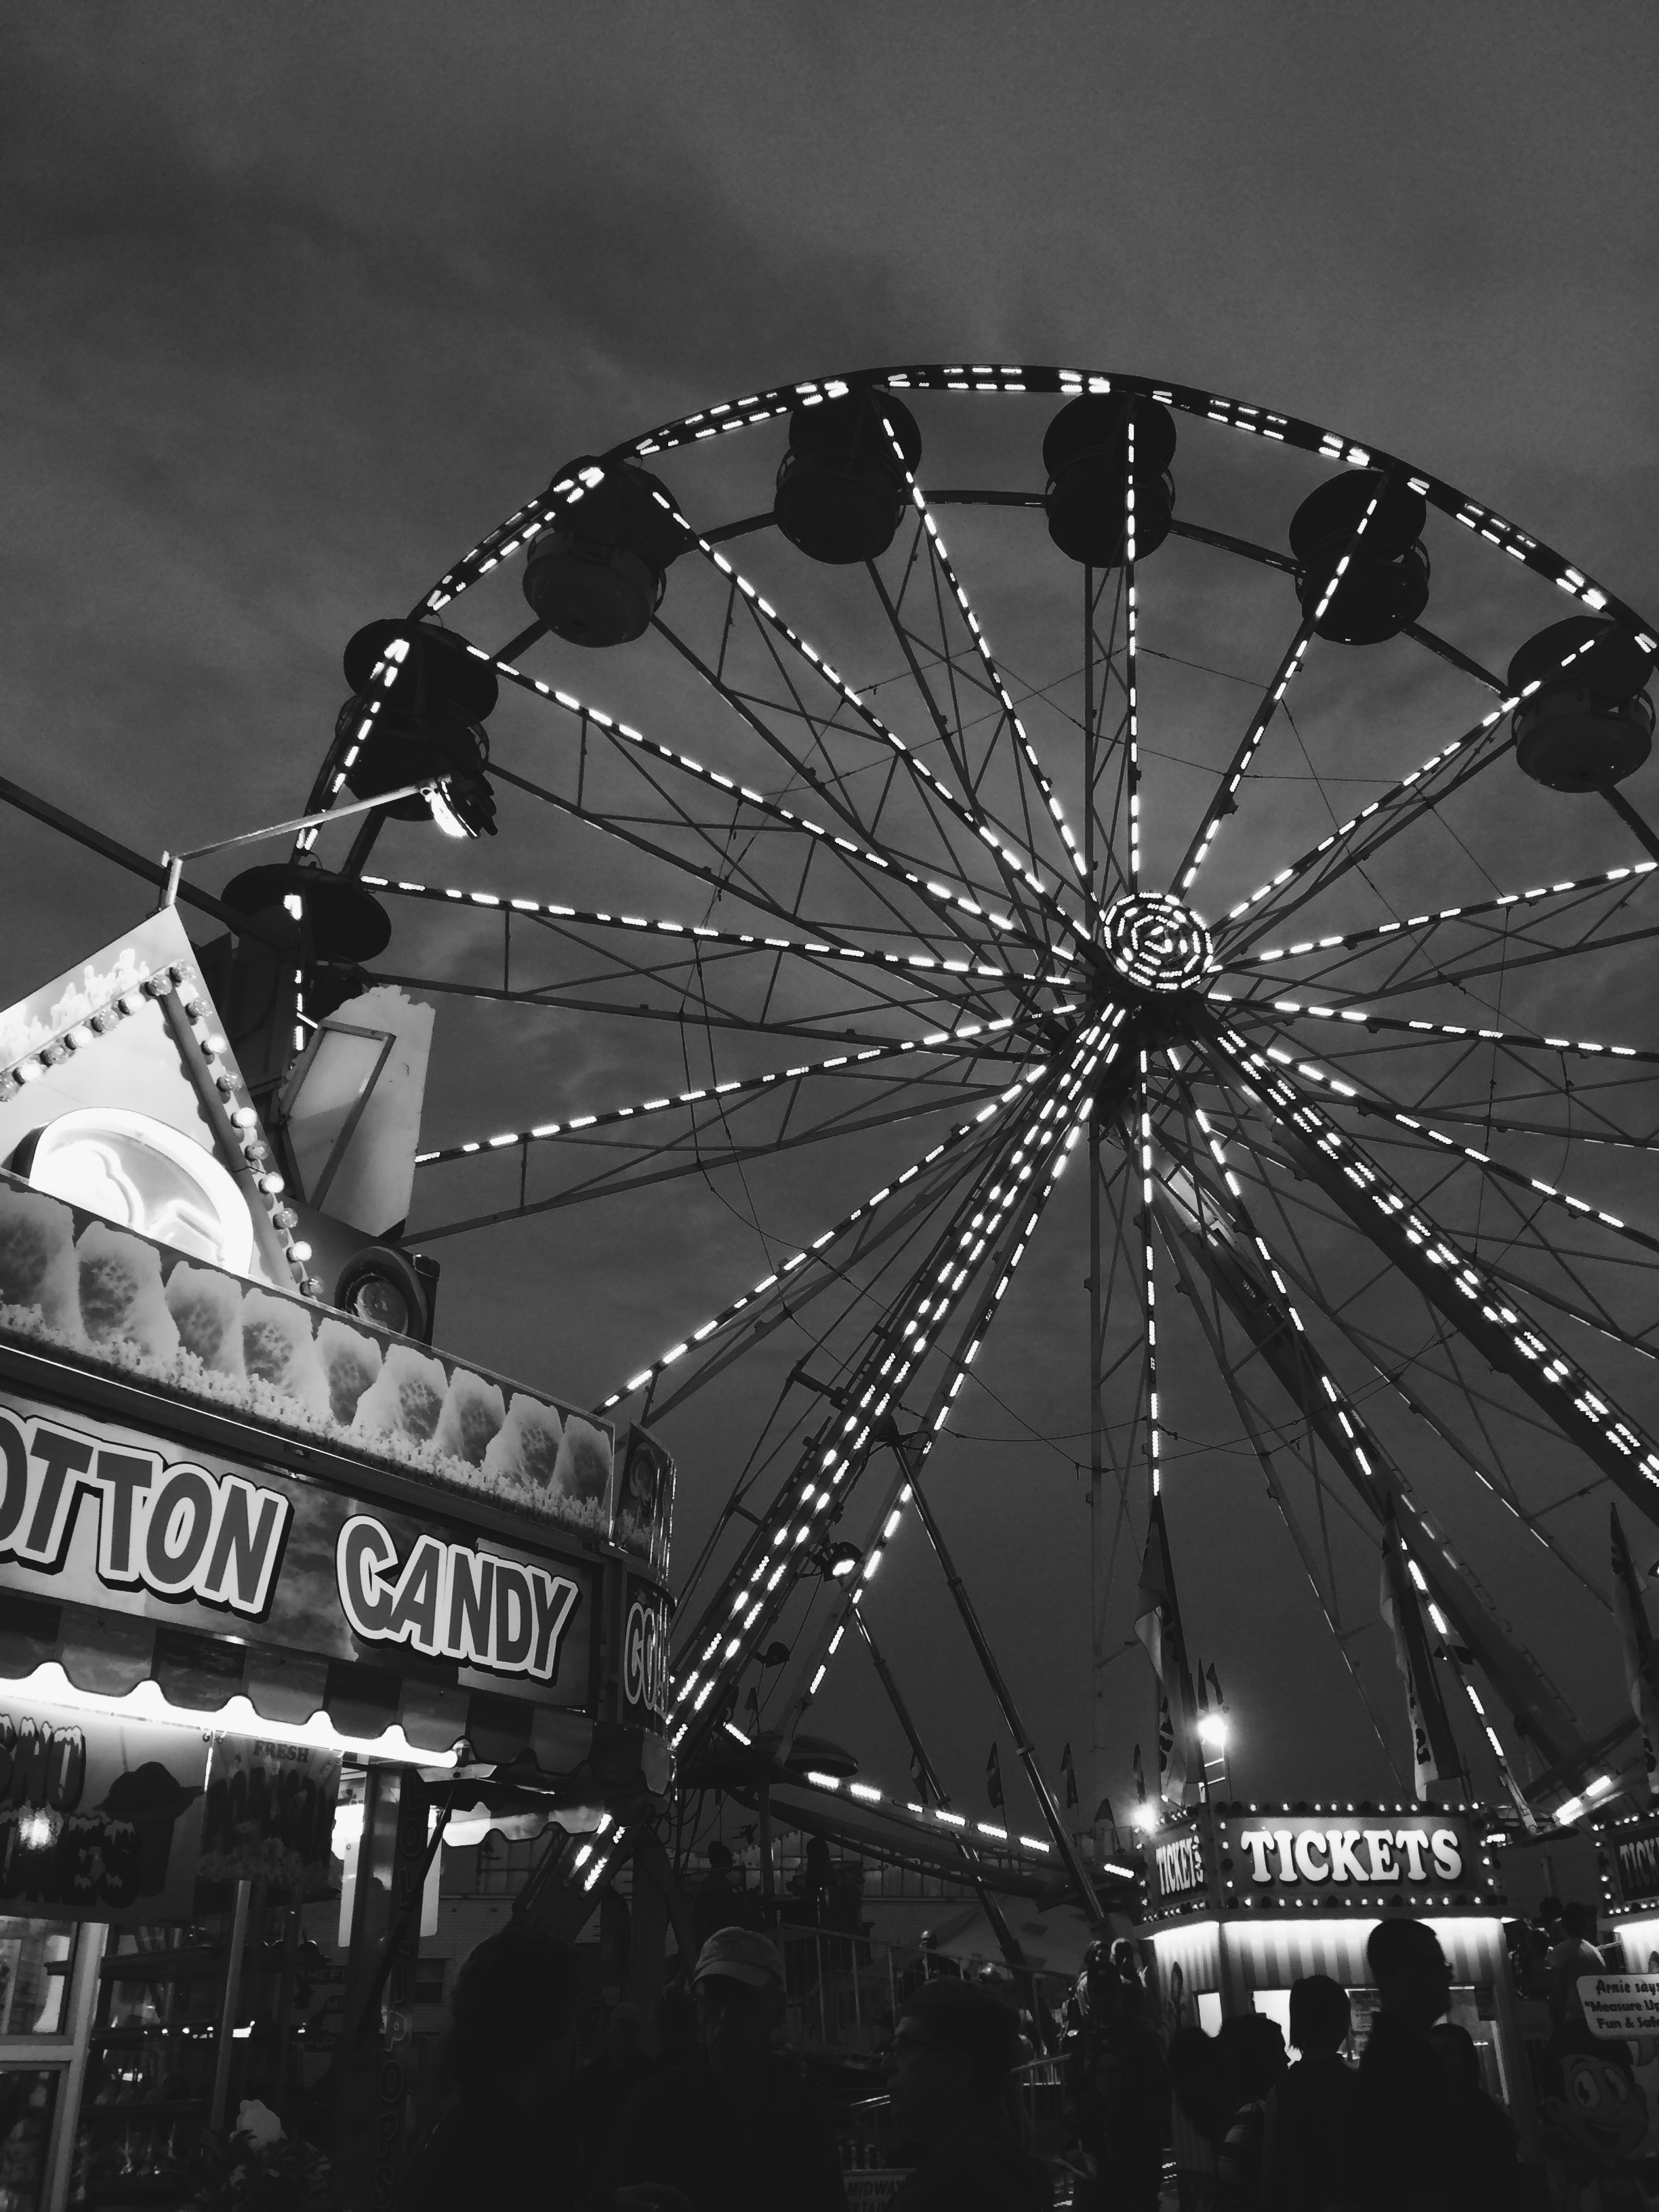
black and white, night, recreation, ferris wheel, black, monochrome, tourist attraction, monochrome photography, outdoor recreation